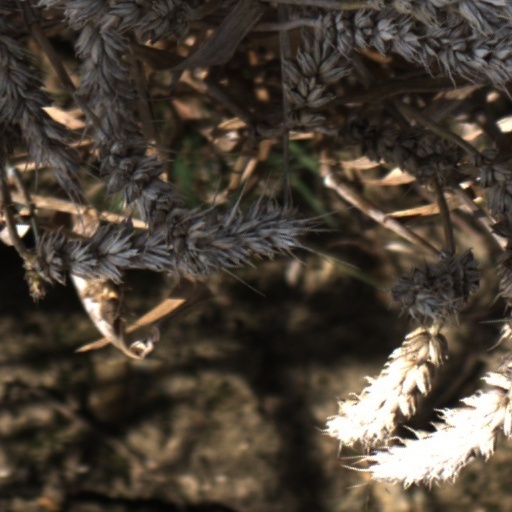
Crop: wheat